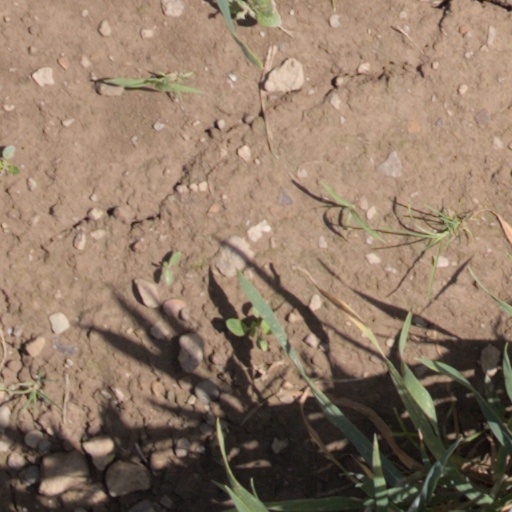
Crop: wheat